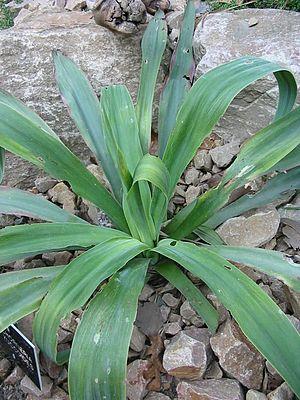
Beschorneria est un genre de plantes monocotylédones de la famille des Asparagaceae. Karl Sigismund Kunth lui donna ce nom en l'honneur de l'Allemand Friedrich Wilhelm Christian Beschorner, directeur du premier asile polonais, à Owinsk, et botaniste amateur.